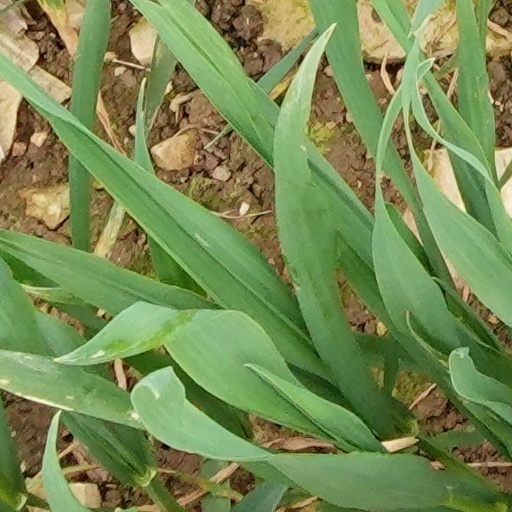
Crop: wheat